Anthony Perkins

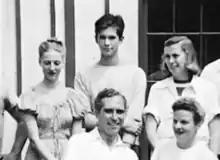
Perkins (top row, center) in a summer stock company, c. 1950

After Perkins graduated from high school in 1950, Perkins enrolled at Rollins College in Winter Park, Florida, having been persuaded to attend after a college representative visited his school.